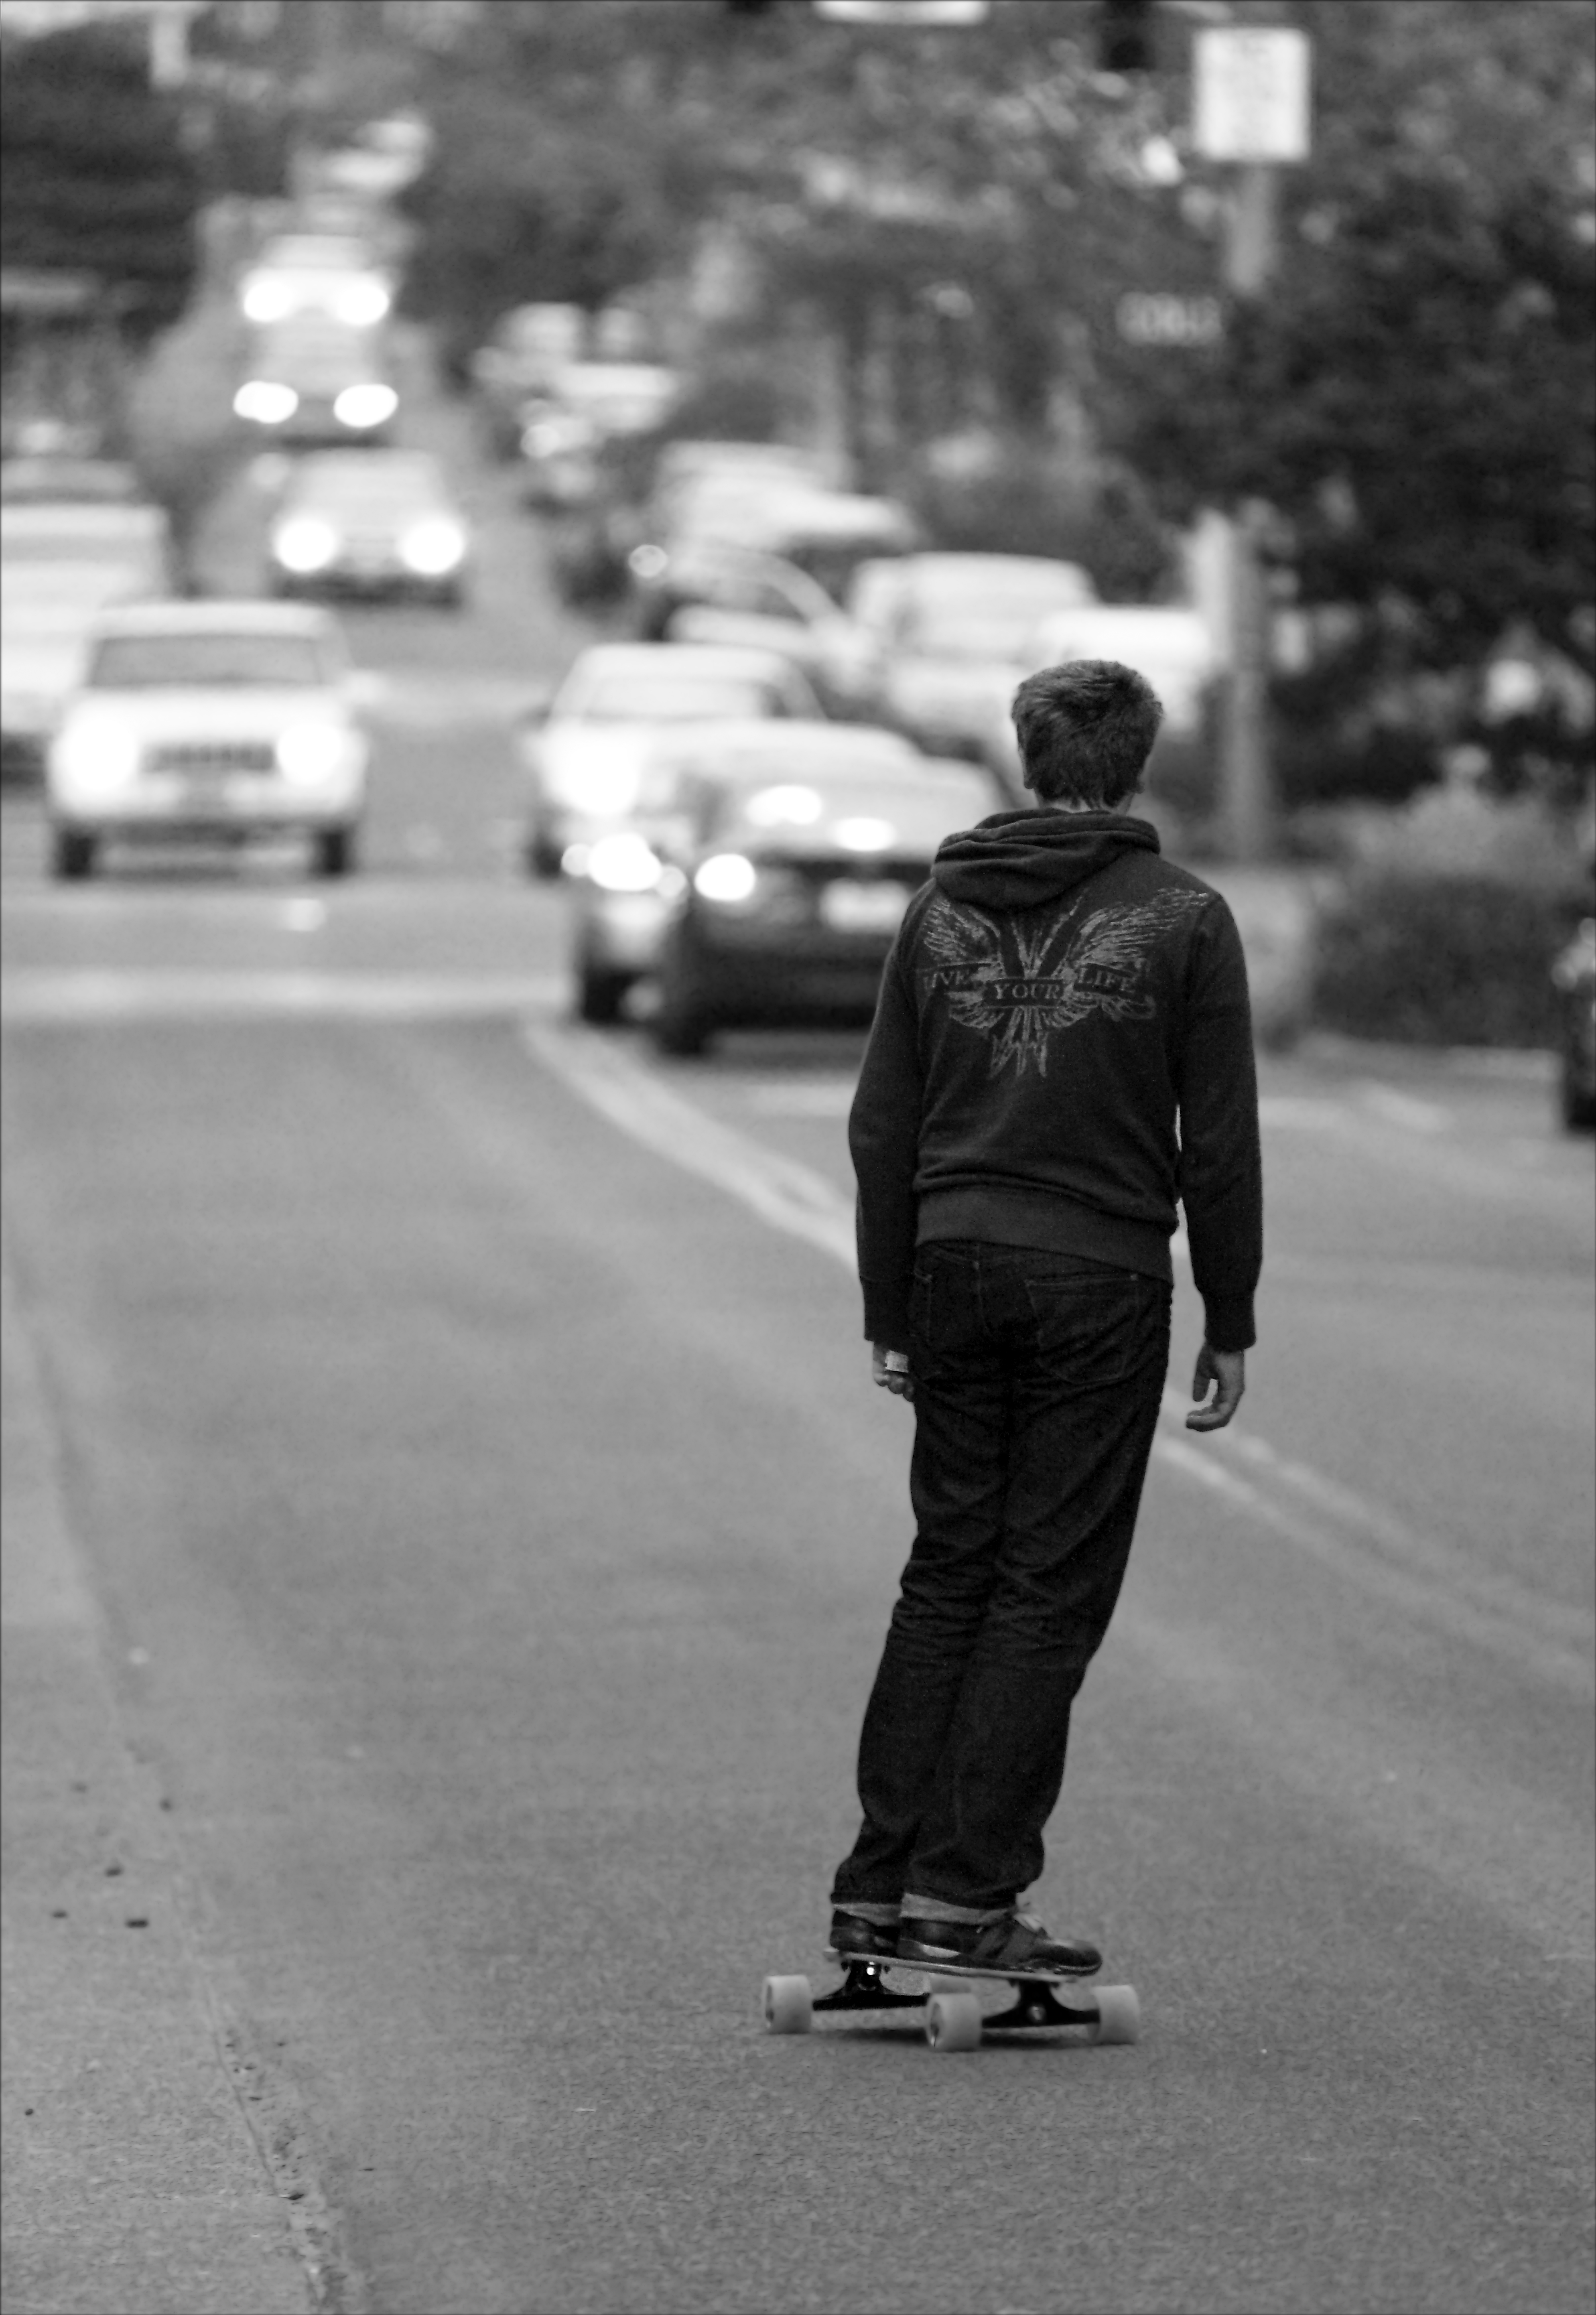
pedestrian, black and white, board, road, white, street, photography, skate, kid, downtown, seaside, playing, black, monochrome, lane, chicken, teenager, skateboarder, candid, infrastructure, cars, photograph, skater, buck, oregon, ian, boarder, sane, oncoming, monochrome photography